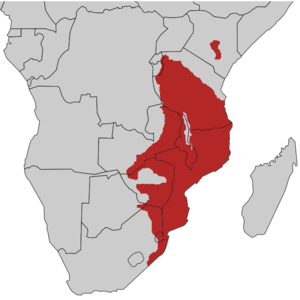
Violettoppet turako
Violettoppet turakos udbredelse
Violettoppet turako er en turakoart.